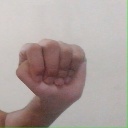
अक्षर: ठ